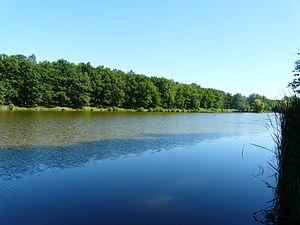
L'étang du Coucou, Hautefort, Dordogne, France. La rive opposée se trouve sur la commune de Nailhac.
Nailhac est une commune française située dans le département de la Dordogne, en région Nouvelle-Aquitaine.